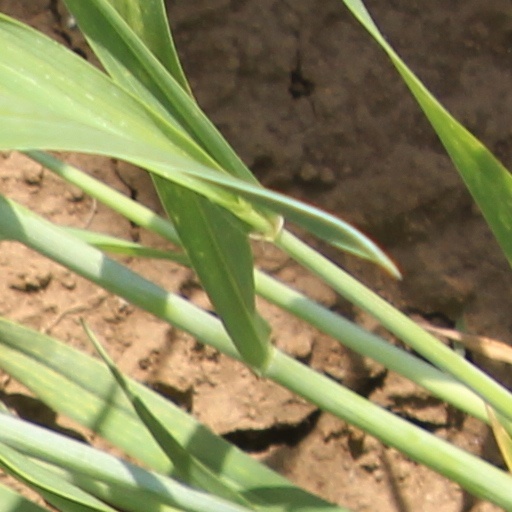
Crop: wheat